Shogun: Total War

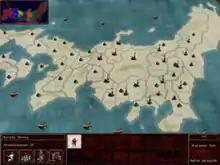
Much of the game takes place on a turn-based strategy map of Japan.

During each turn, the player is able to move units about the map. Units come as either armies or agents and can only be moved to a province that borders the one in which they reside. However, both agents and armies can travel longer distances using ports, allowing them to move from one coastal province to another with a port in a single turn. Armies consist of military units such as spearmen, cavalry and archers. Should an army enter a battle, these units will be reproduced for the game's real-time tactics mode. Each army is led by a general that possesses an honour rating that rises and falls with the general's success or failure; if a general repeatedly endures defeat, they may commit seppuku. The faction daimyō and his heirs are also represented as generals—if a daimyō is killed and has no available heirs, the faction is eliminated from the game.